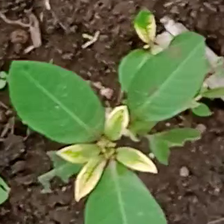
Weed species: Moti_dudhi(Euphorbia_geneculata_L)